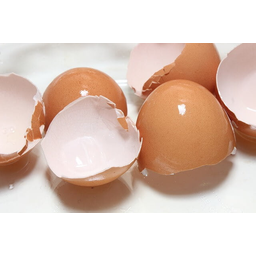
Label: eggshells